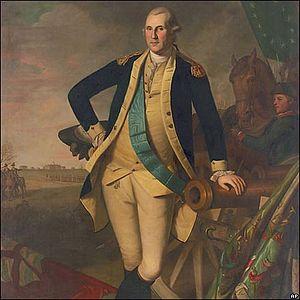
La Société des Cincinnati, ou l'ordre de Cincinnatus, est la plus ancienne société patriotique américaine, fondée par George Washington le 13 mai 1783 et composée de ceux qui s'étaient distingués pendant la Guerre d'indépendance des États-Unis. Elle est formée de 13 sociétés d'États, correspondant aux 13 États américains existants lors de la constitution des États-Unis, ainsi que d'une société française nommée Société des Cincinnati de France. La coordination des activités de ces 14 sociétés est assurée par une société générale dont le siège est à Anderson House à Washington.